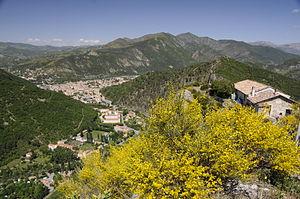
Vue générale de la ville de Digne-les-Bains préfecture des Alpes de Haute-Provence